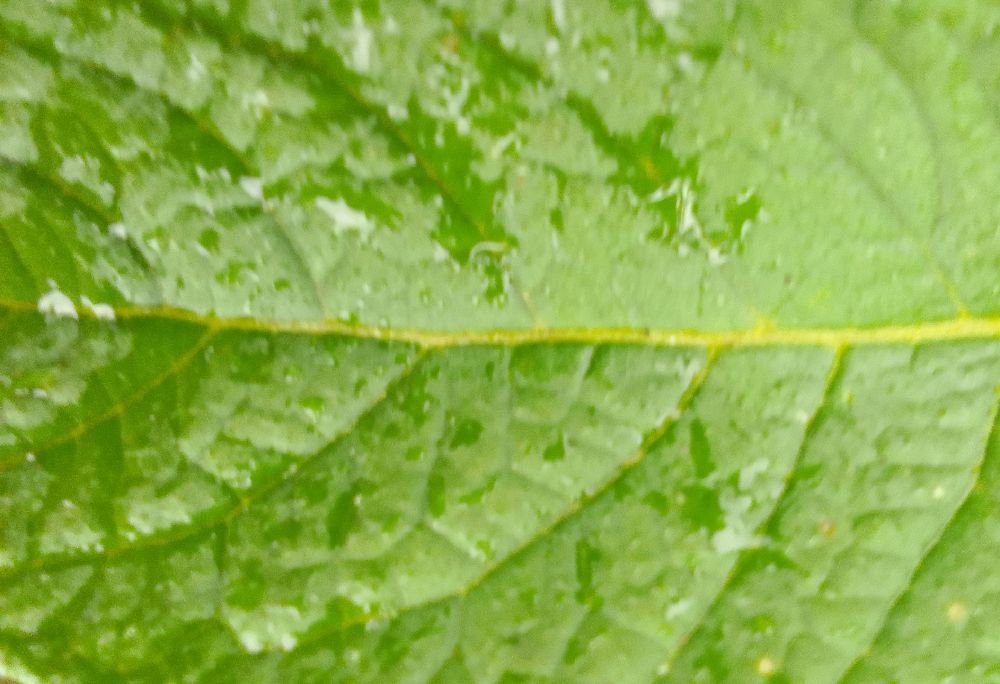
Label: Healthy